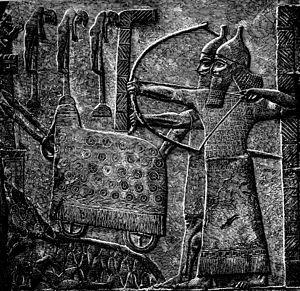
L'Empire néo-assyrien était un Empire mésopotamien de l'âge du fer qui a existé entre 911 et 609 av. J.-C., et qui a été le plus grand empire du monde jusqu'à cette époque. Les Assyriens ont perfectionné les premières techniques de gouvernement impérial, dont beaucoup sont devenues la norme dans les empires ultérieurs.
L'Assyrie est une ancienne région du nord de la Mésopotamie, qui tire son nom de la ville d'Assur, du même nom que sa divinité tutélaire. À partir de cette région s'est formé, au IIᵉ millénaire av. J.-C., un royaume puissant qui devient plus tard un empire. Aux VIIIᵉ et VIIᵉ siècles av. J.-C., l'Assyrie contrôle des territoires s'étendant sur la totalité ou sur une partie de plusieurs pays actuels, comme l'Irak, la Syrie, le Liban, la Turquie et l'Iran.